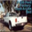
Label: pickup_truck